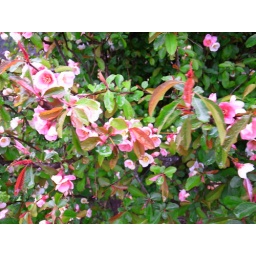
It is a pink flower blooming in Kamogawa.A lot of time of now blooms!